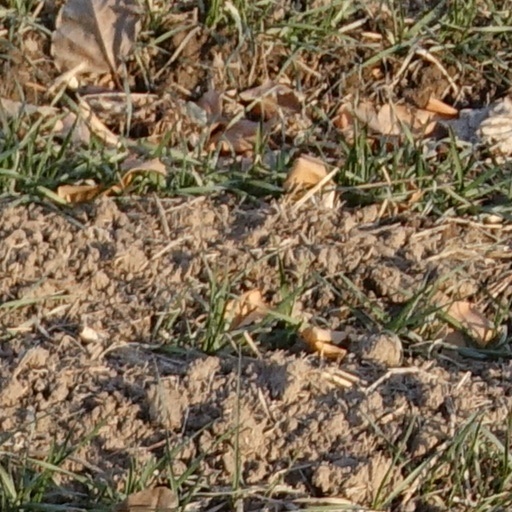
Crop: wheat